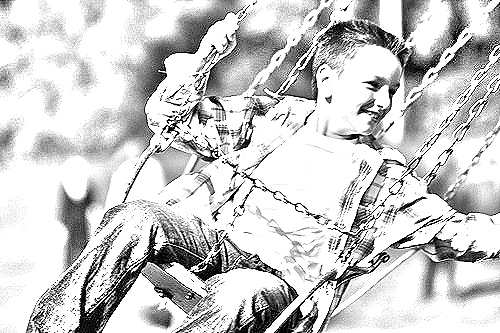
Portrait style: Sketch Portrait